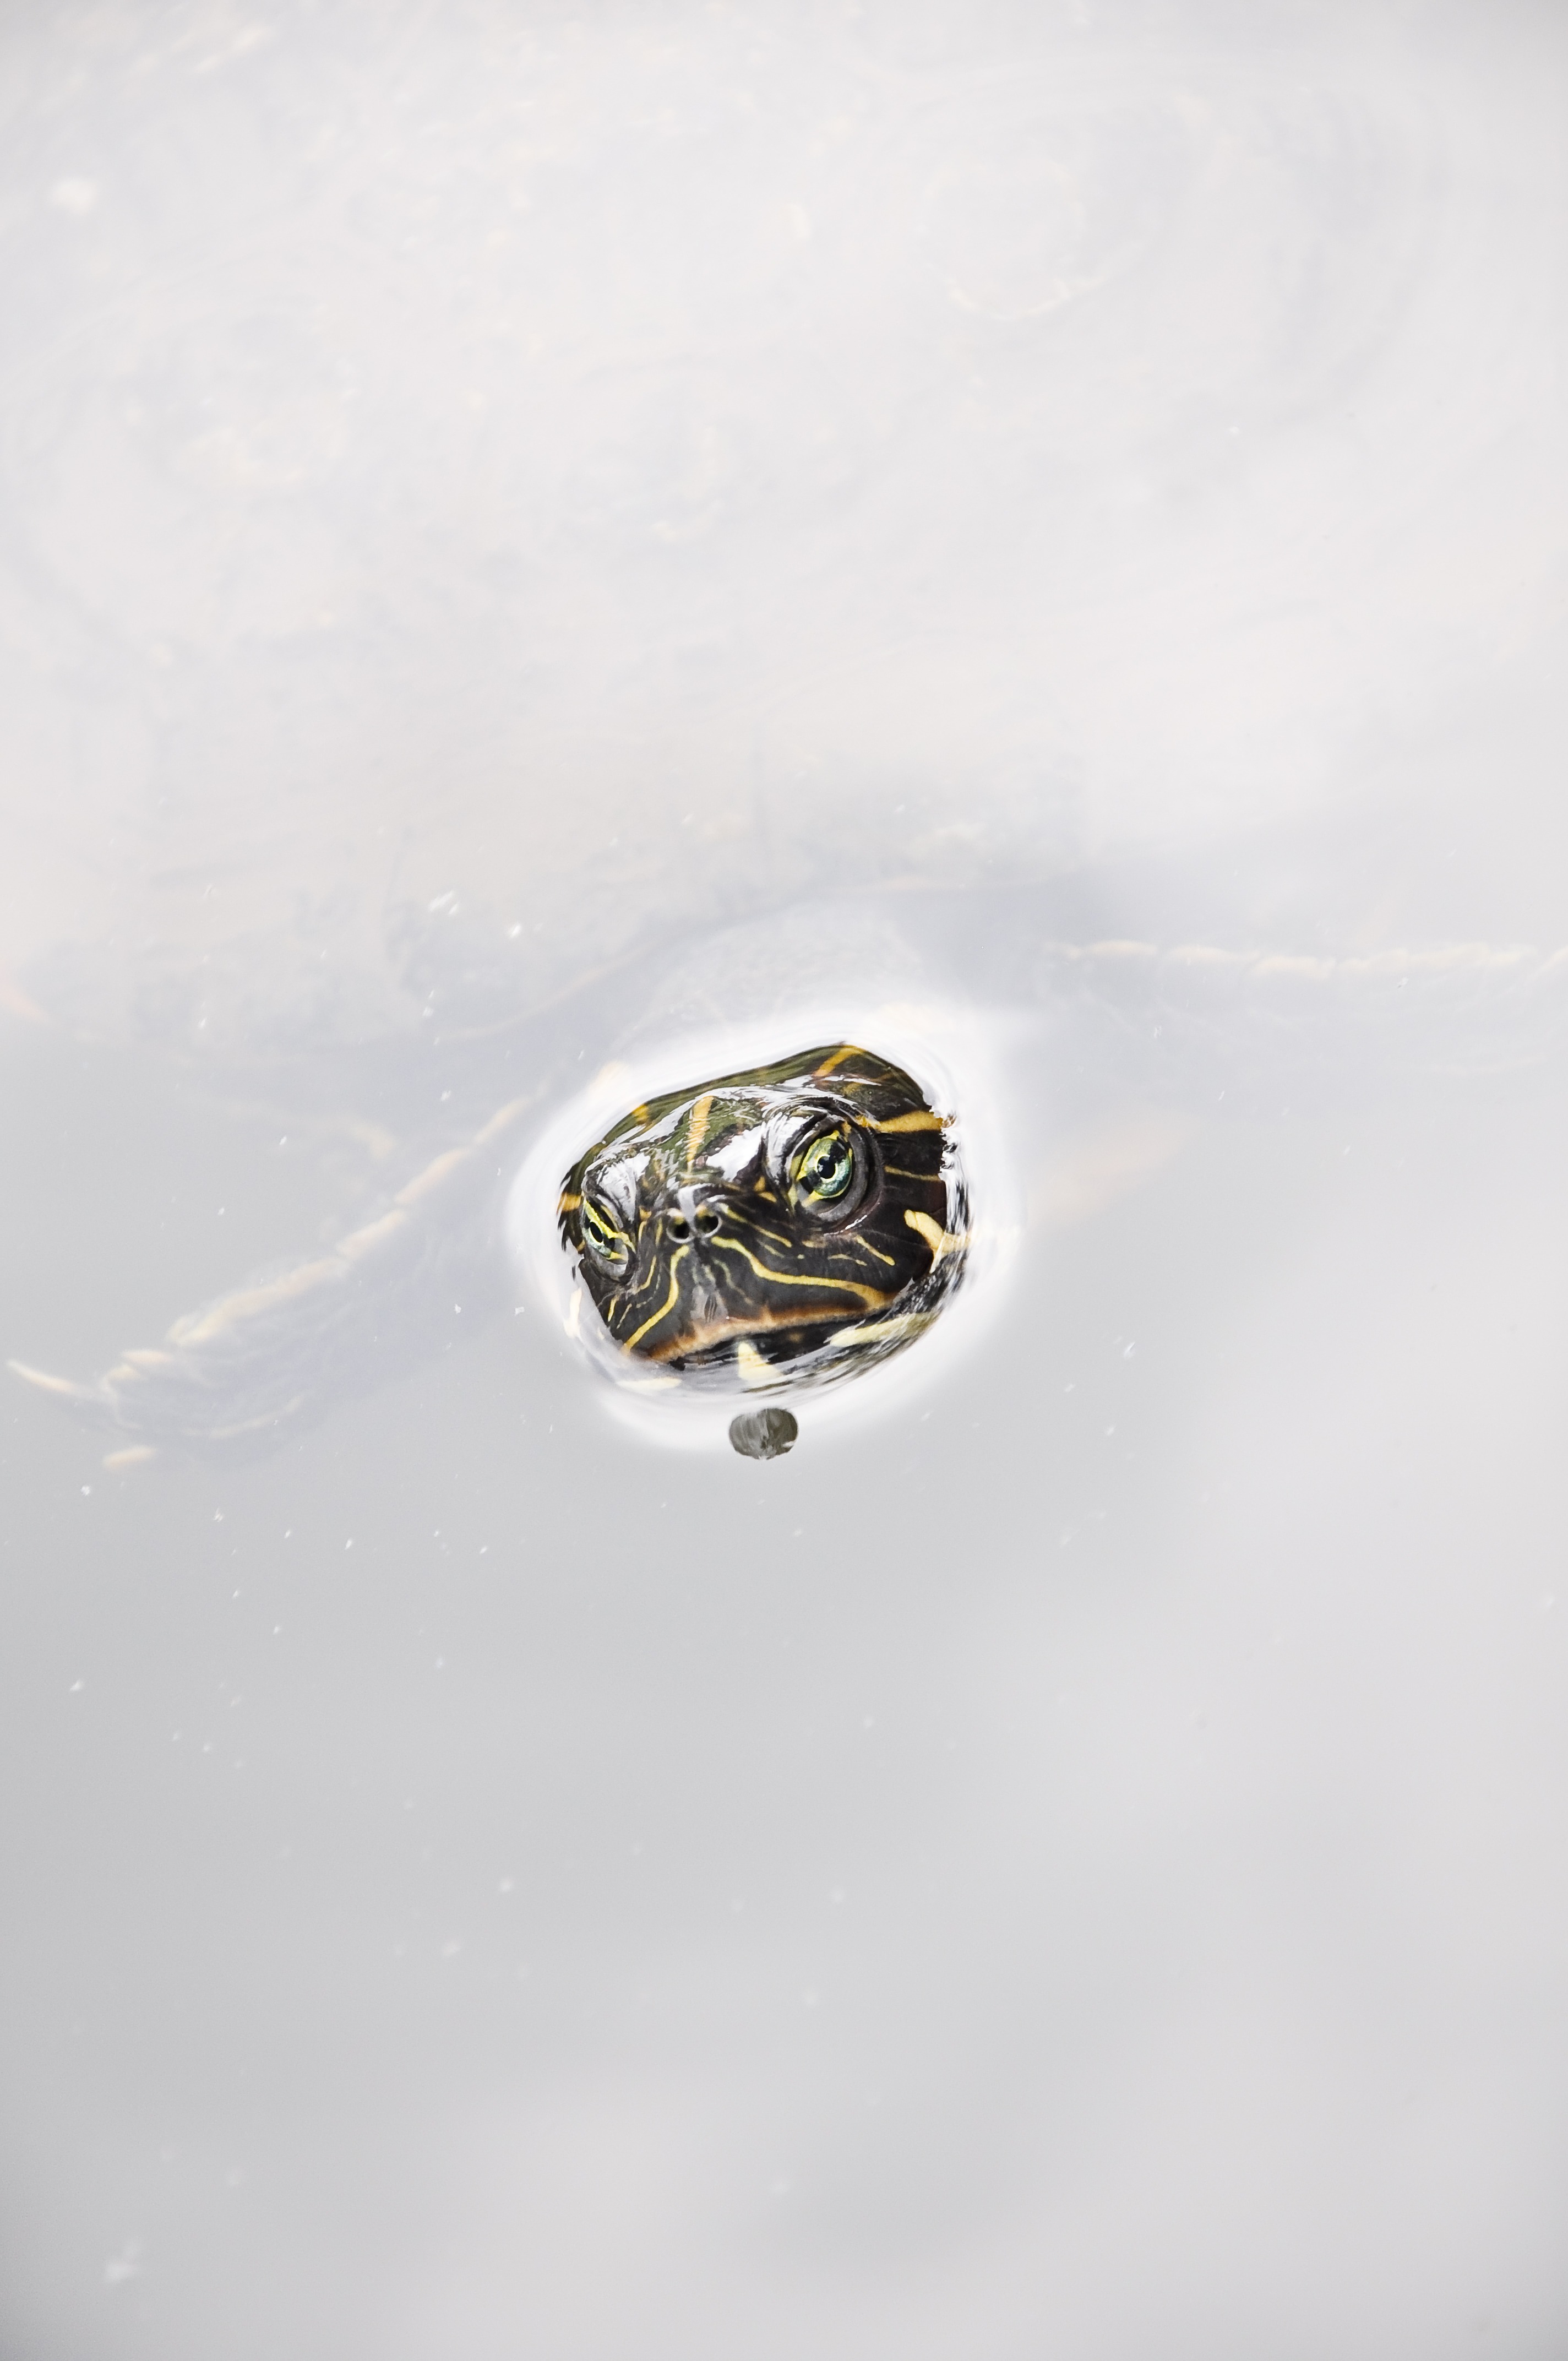
hand, water, ring, wildlife, turtle, swimming, jewellery, outdoors, silver, animals, diamond, reptiles, shape, fashion accessory